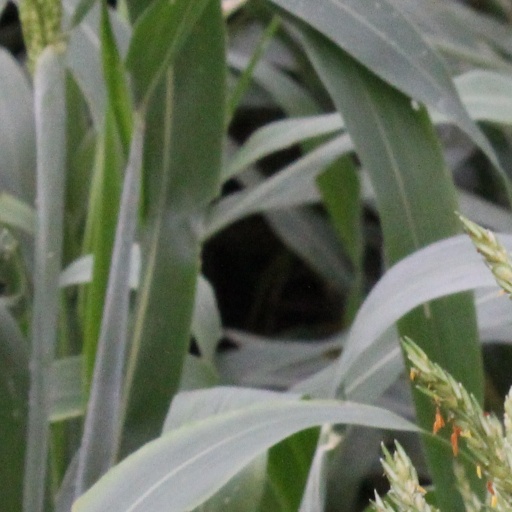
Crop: sorghum